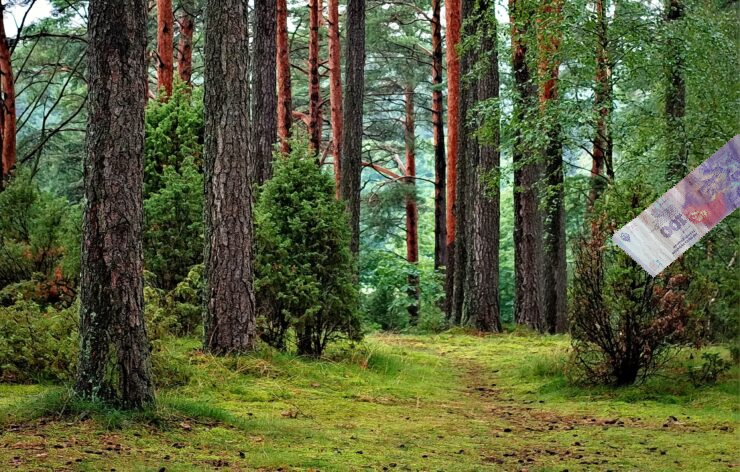
Denominación: 100